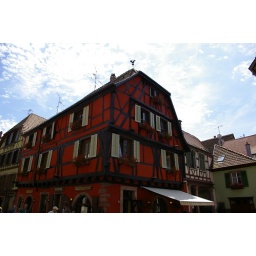
Lovely red building in the Alsace